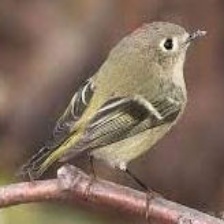
Species: RUBY CROWNED KINGLET
Scientific name: REGULUS CALENDULA